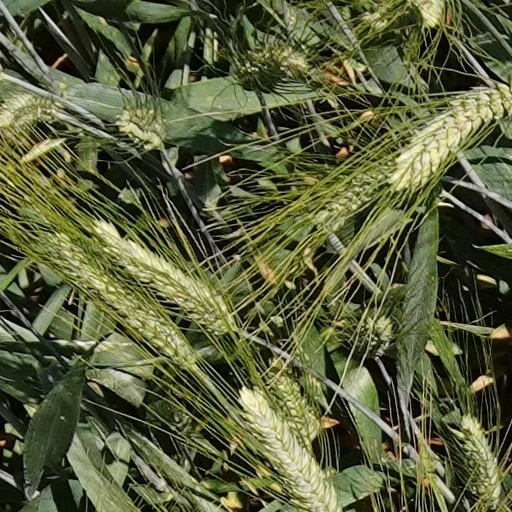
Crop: wheat